French New Wave

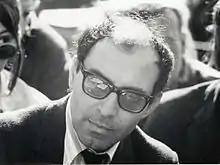
Jean-Luc Godard in 1968

Alexandre Astruc's manifesto "The Birth of a New Avant-Garde: The Camera-Stylo", published in "L'Écran" on 30 March 1948, outlined some of the ideas that were later expanded upon by François Truffaut and the . It argues that "cinema was in the process of becoming a new means of expression on the same level as painting and the novel ... a form in which and by which an artist can express his thoughts, however abstract they may be, or translate his obsessions exactly as he does in the contemporary essay or novel. This is why I would like to call this new age of cinema the age of the "caméra-stylo.""